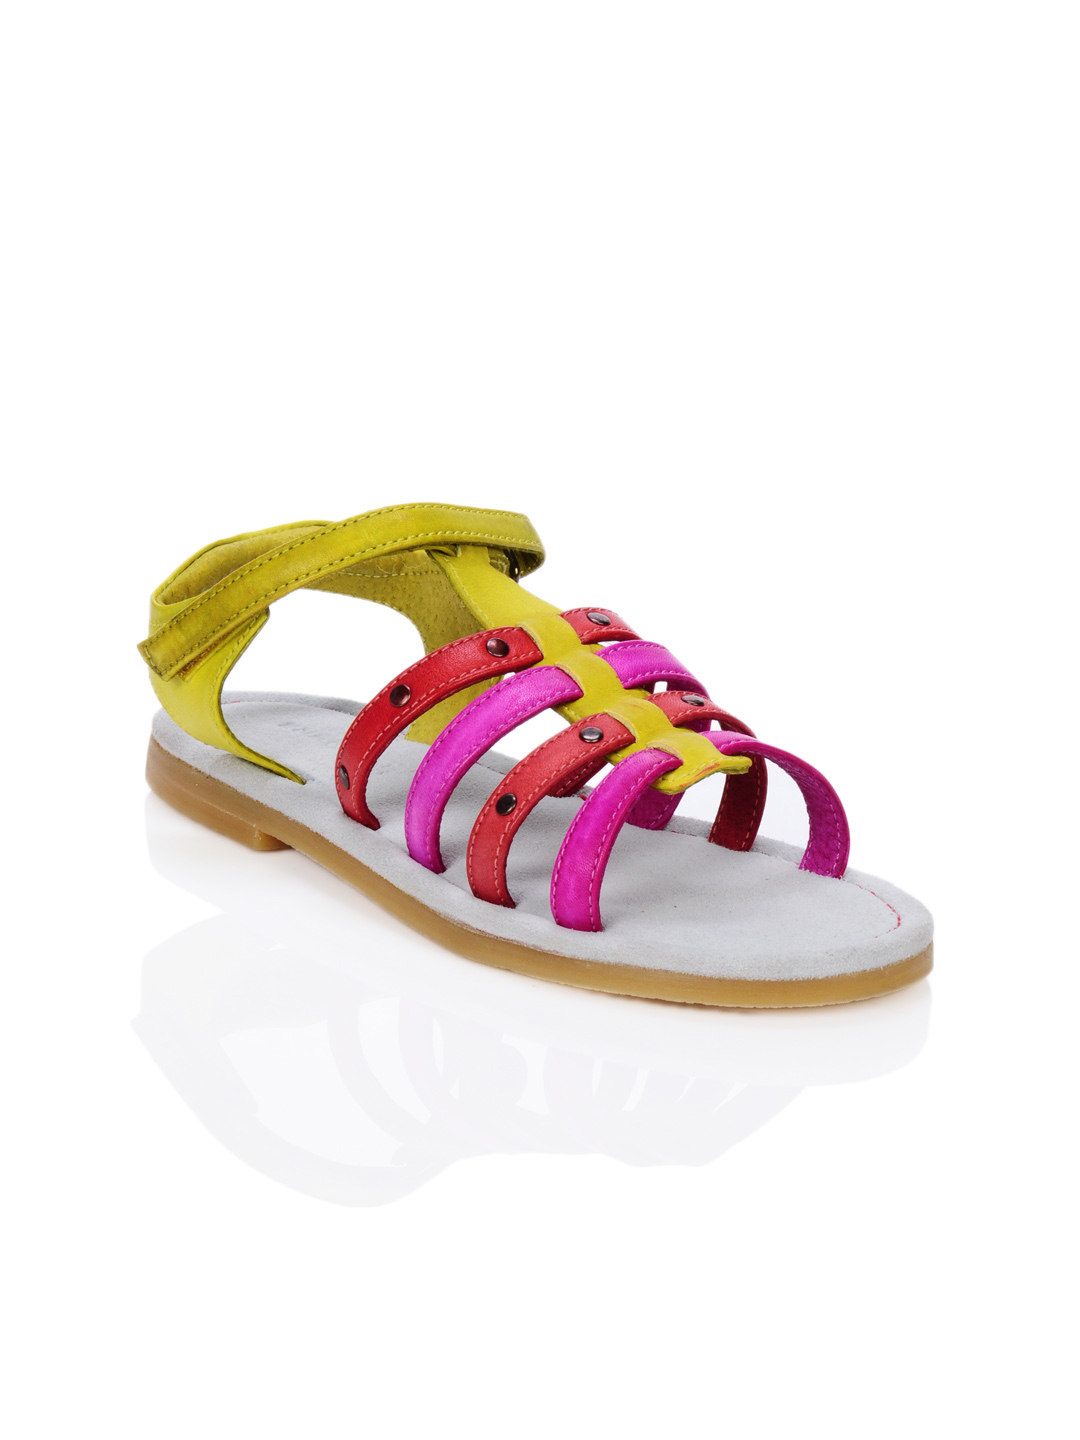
Enroute Teens Multicolored Sandals
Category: Footwear / Sandal / Sandals
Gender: Girls
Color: Multi
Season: Summer 2012
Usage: Casual